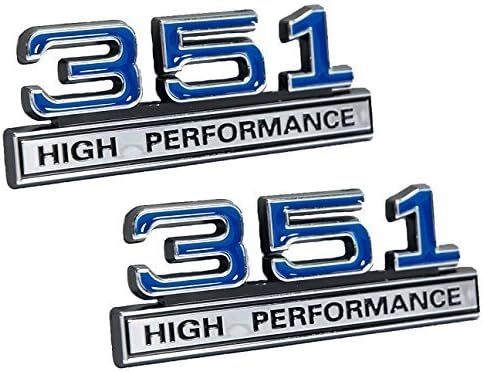
351 5.8 Liter Engine High Performance Emblems in Chrome & Blue - 4" Long Pair
Category: Automotive
Pre applied automotive grade adhesive for easy peel and stick installation.
Features: Chrome plated featuring black characters with blue numbers | Sold as a pair; Each emblem measures 4.0" long and 1.5" tall | Works best on vehicles equipped with 351 engines; Clevelands, Windsors and other blocks | Adhesive backed for an easy peel-and-stick installation | Backing made of durable, semi-flexible plastic